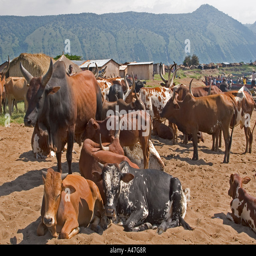
herd of cattle on the shore